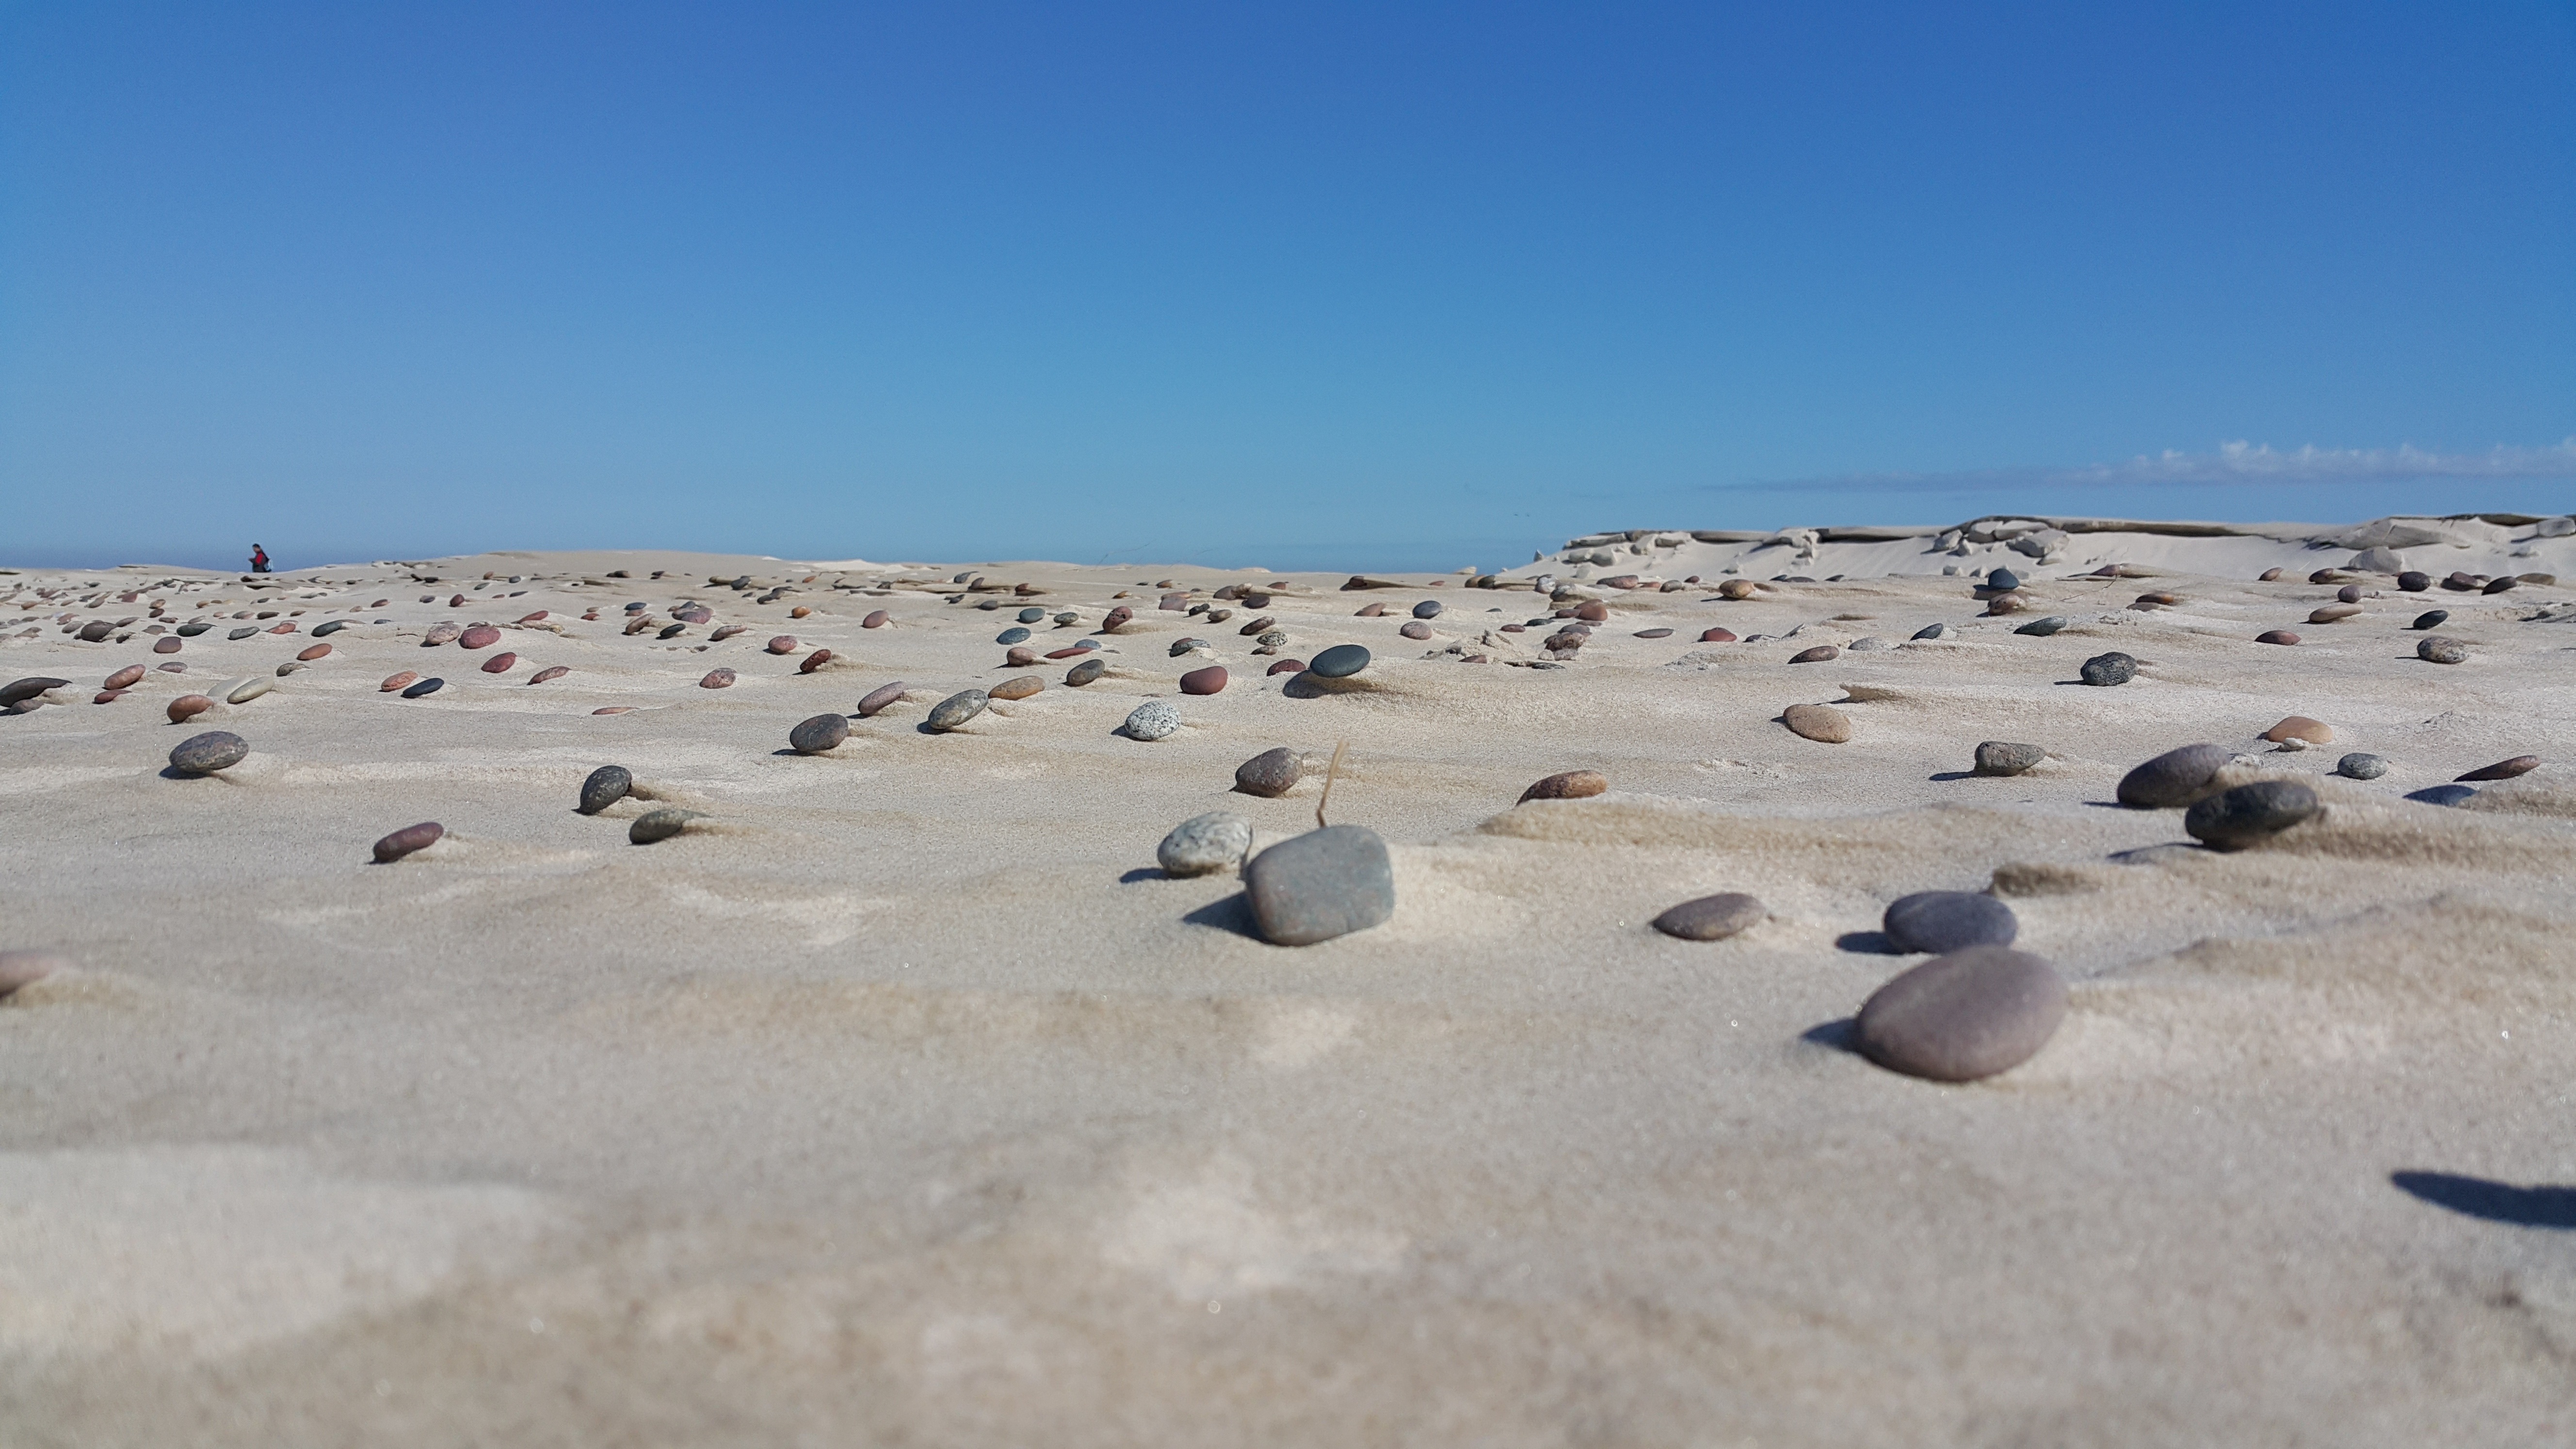
beach, landscape, sea, sand, sky, desert, summer, plateau, habitat, ecosystem, wadi, the baltic sea, landform, natural environment, aeolian landform